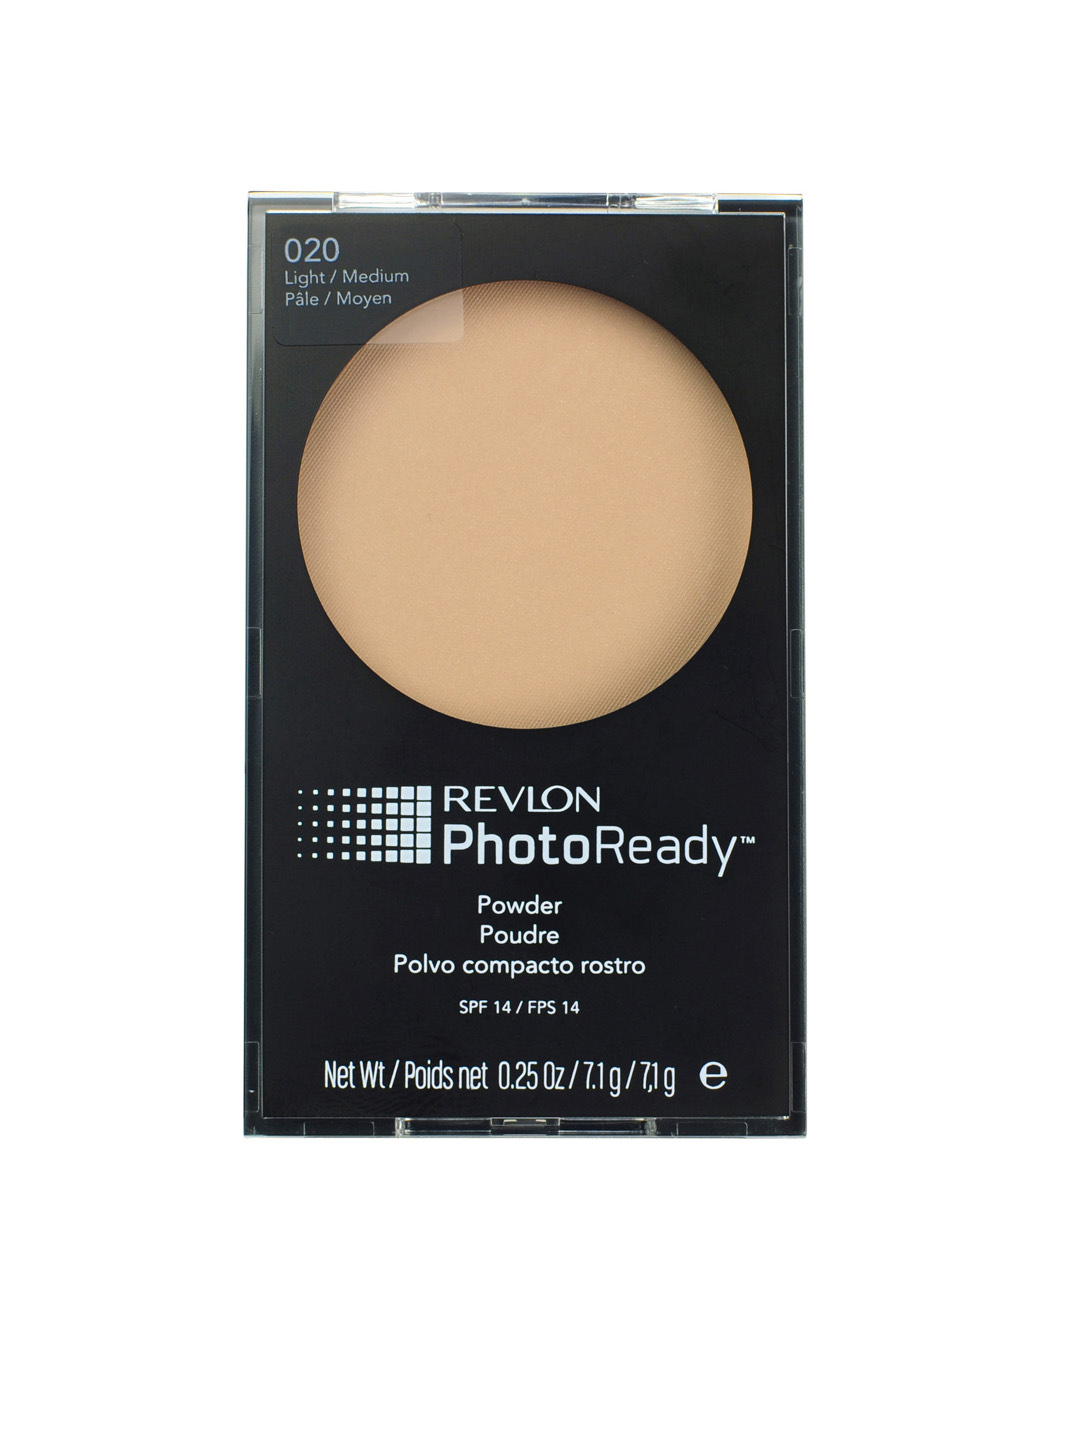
Revlon Photoready Light/Medium Compact 020
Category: Personal Care / Makeup / Compact
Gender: Women
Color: Skin
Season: Spring 2017
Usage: Casual